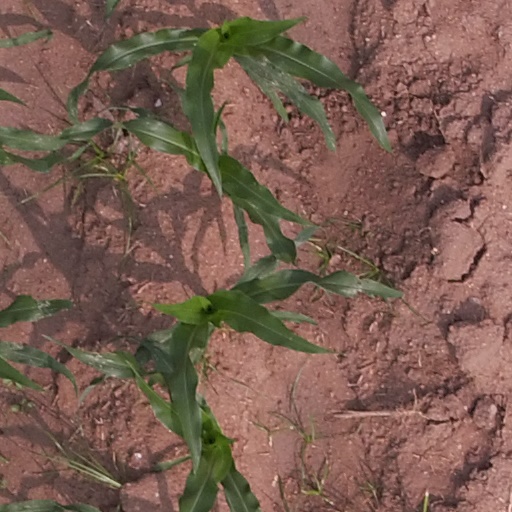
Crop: maize; corn